Harley-Davidson VRSC

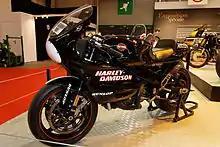
VR-1000 racing superbike

The Revolution engine was developed by Harley Davidson with the aid of a few Porsche engineers from the Harley-Davidson VR-1000 Superbike race engine. Harley-Davidson engineer Mark Miller created the VR-1000 engine with design input from Erik Buell, Cosworth, and Jerry Branch of Branch Flowmetrics; the cylinder head and electronic fuel injection were designed by Roush Industries which also built the series production engines. Harley-Davidson had collaborated with Porsche before, in the Nova project of the 1970s, which, like the V-Rod, was a radical departure from Harley-Davidson's traditional lineup. Nova was cancelled in 1981, in favor of the Evolution engine. The Revolution engine is a liquid-cooled, double overhead camshaft, four valve per cylinder, electronic fuel injected, internally counterbalanced 60 degree V-twin engine with a displacement of , producing a claimed at 8,250 rpm at the crankshaft, with a redline of 9,000 rpm.